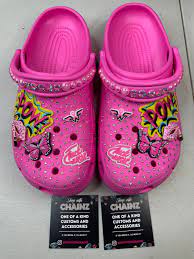
Label: Clog